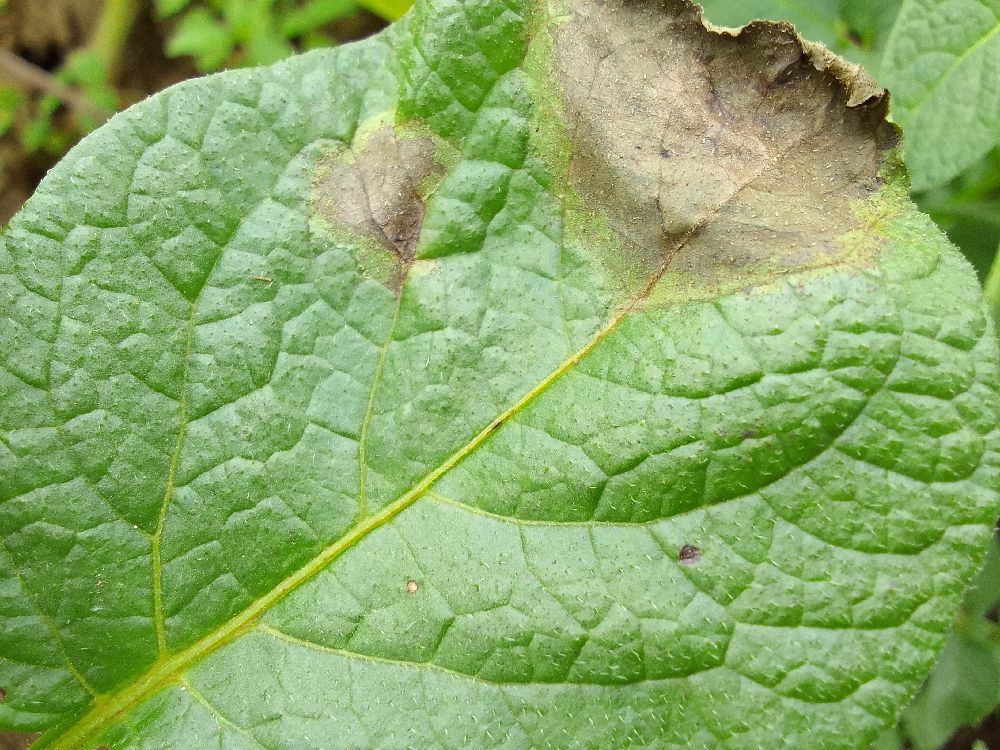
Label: Late blight